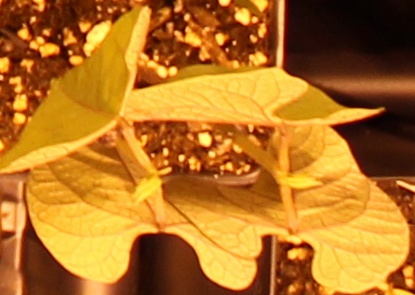
Label: Blackbean